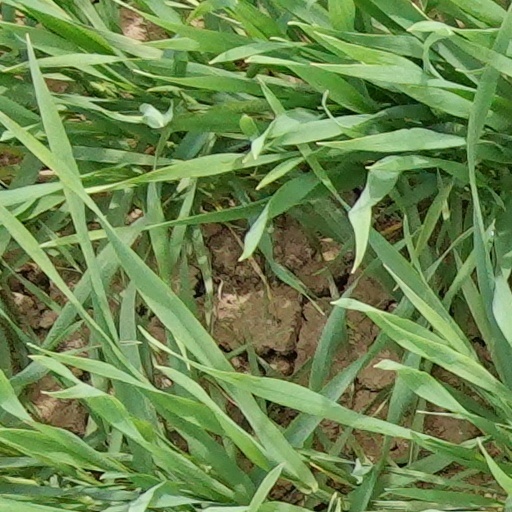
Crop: wheat